Dead or Alive 2: Birds

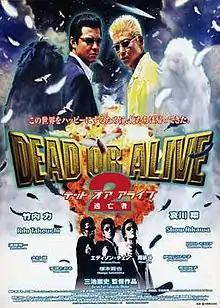
Japanese theatrical release poster

is a 2000 Japanese film directed by Takashi Miike. "Dead or Alive 2: Birds" is unrelated to "Dead or Alive" (1999) or "" (2002) except that all three films have Show Aikawa and Riki Takeuchi in them, and they are all directed by Takashi Miike.